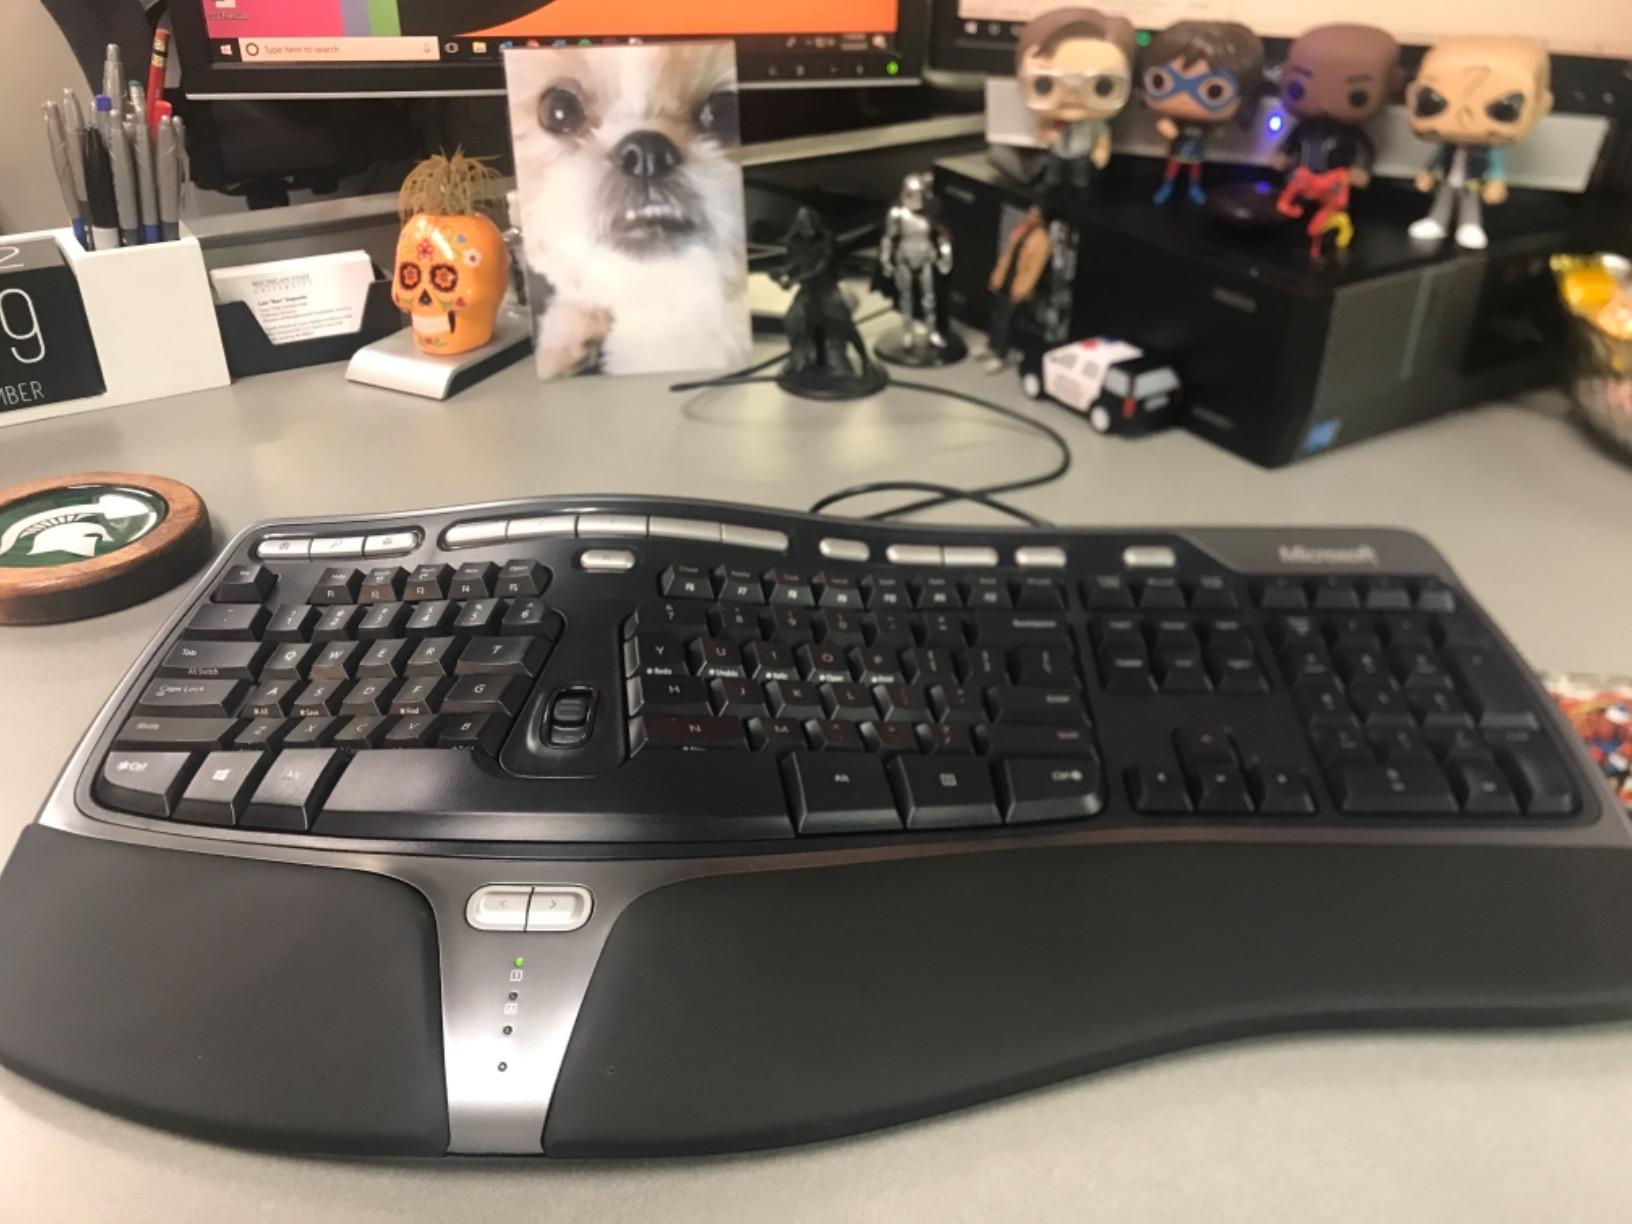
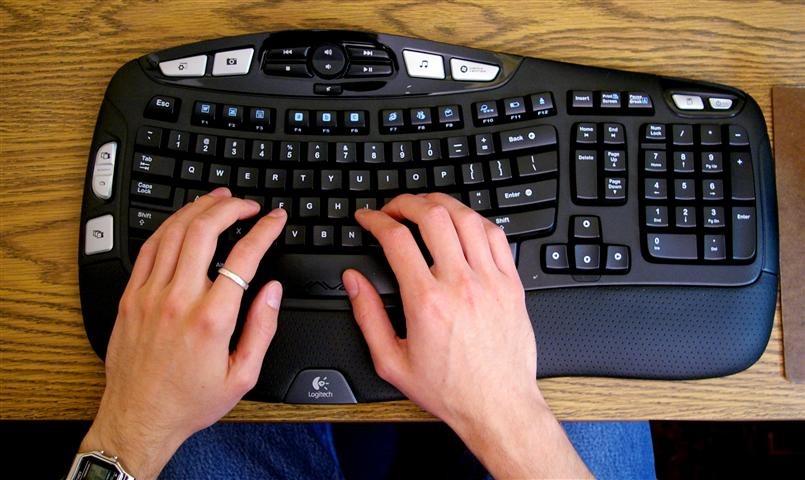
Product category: keyboard
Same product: no